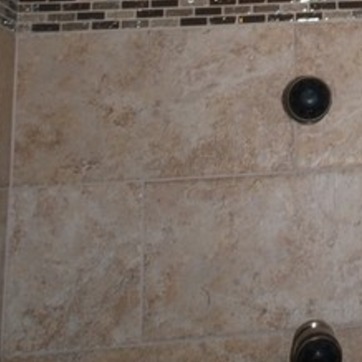
Material: tile